North Victorian Wetlands

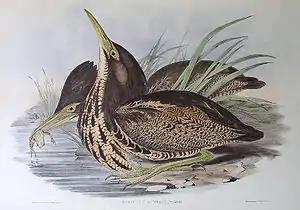
The wetlands are important for Australasian bitterns

The North Victorian Wetlands, also known as the Kerang Wetlands, comprise an extensive series of over 100 freshwater, brackish and saline lakes and swamps on the floodplain of the Loddon River where it enters the Murray valley, in the vicinity of the town of Kerang, in northern Victoria, south-eastern Australia. They are important for a variety, and sometimes large numbers, of waterbirds.